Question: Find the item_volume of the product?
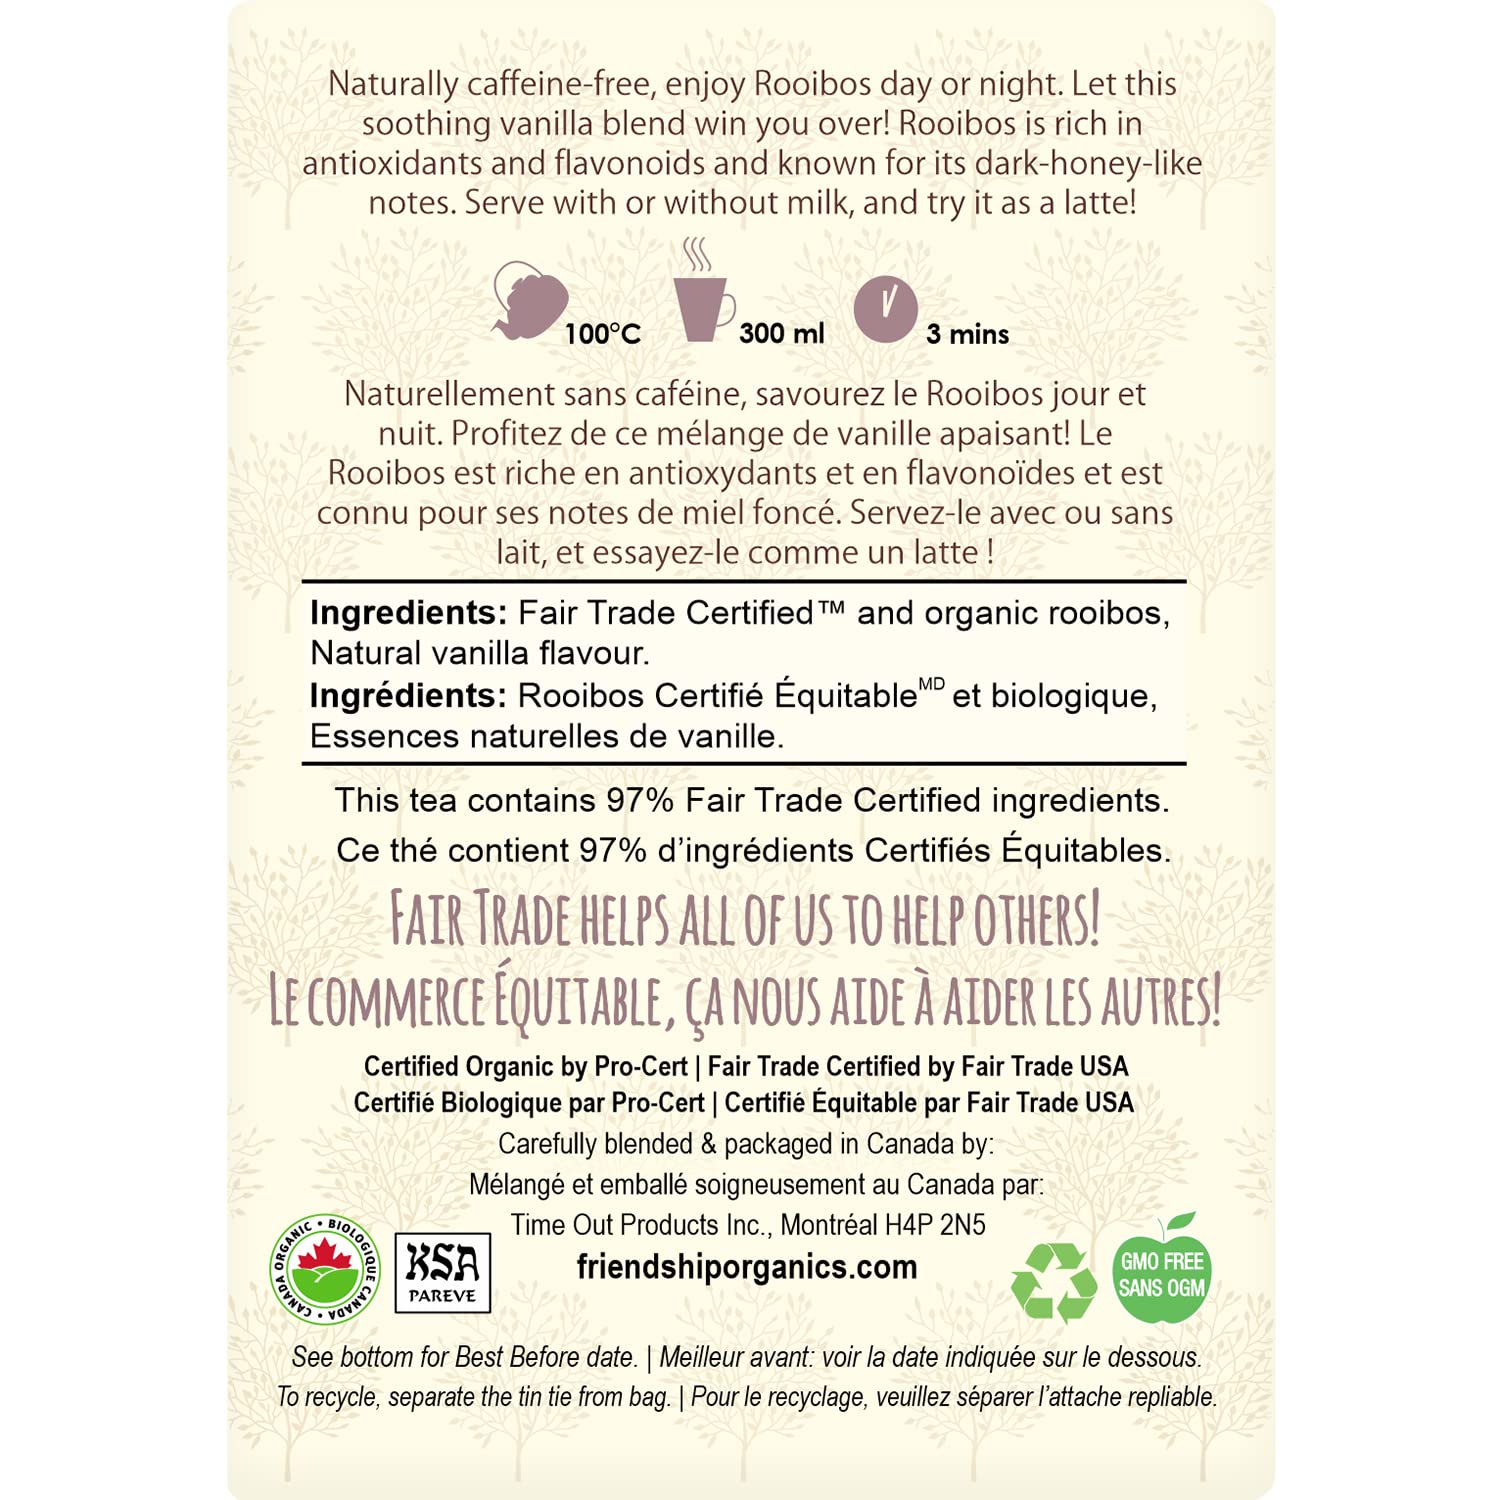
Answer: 300.0 millilitre